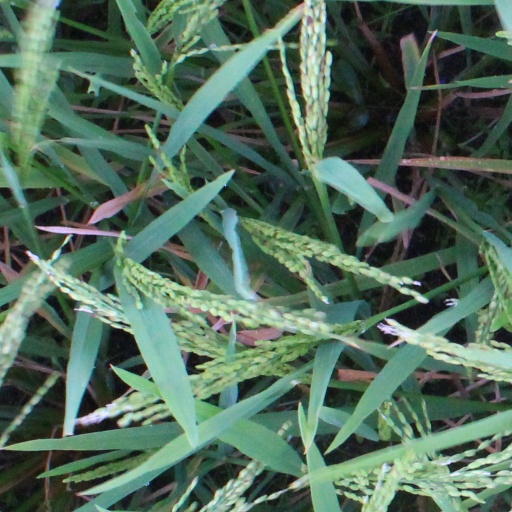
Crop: rice